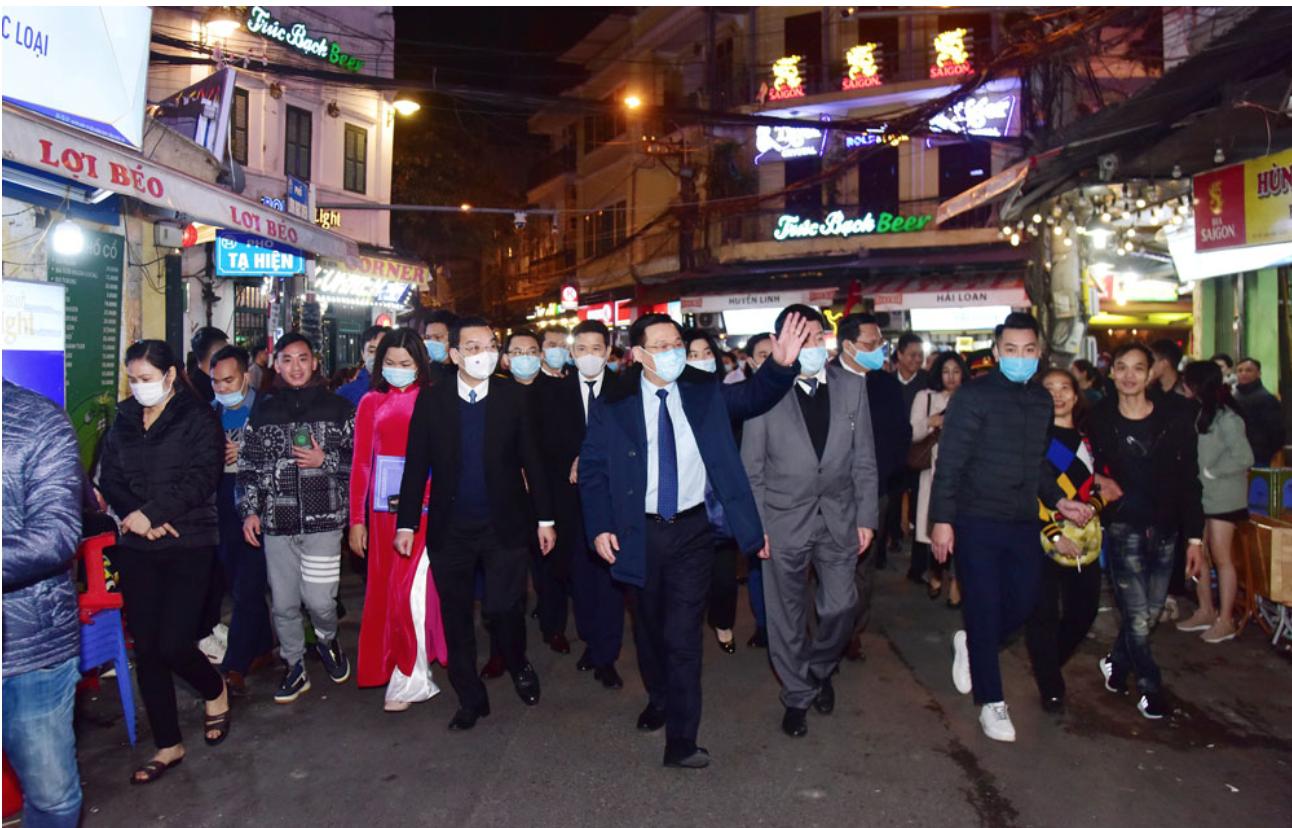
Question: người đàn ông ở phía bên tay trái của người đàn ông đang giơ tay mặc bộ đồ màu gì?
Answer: người đàn ông ở phía bên tay trái của người đàn ông đang giơ tay mặc bộ đồ màu xám